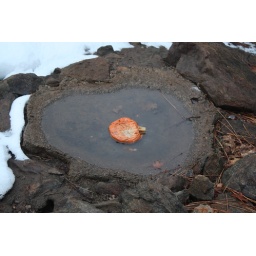
Pool of water in the hollowed out truck of a tree. Not sure what that is floating in the water.